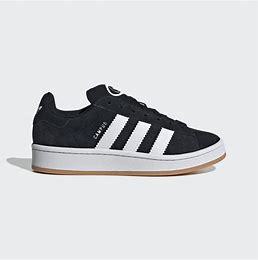
Brand: Adidas
Model: Campus 00S